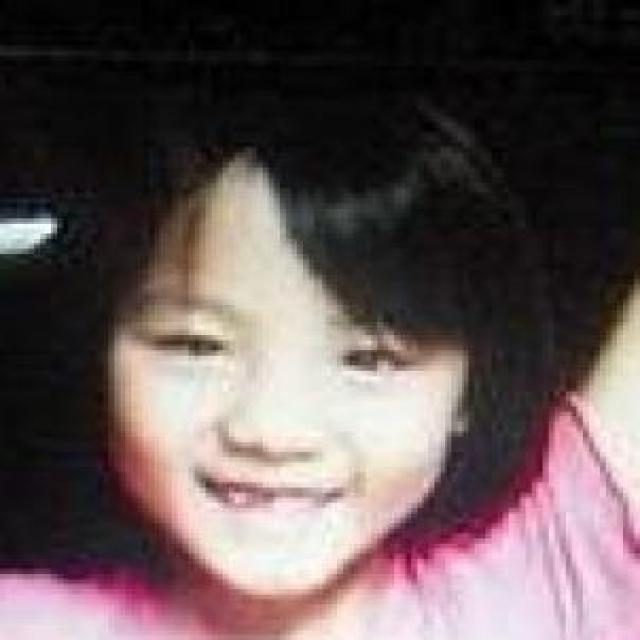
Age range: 0-12